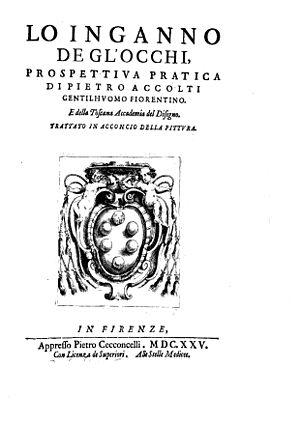
Pietro di Fabrizio Accolti est un homme politique, un scientifique et un peintre italien.